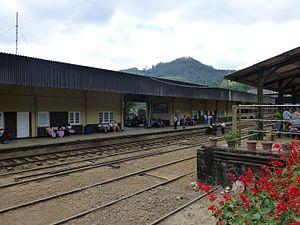
Gare de Nanu Oya (Sri Lanka)